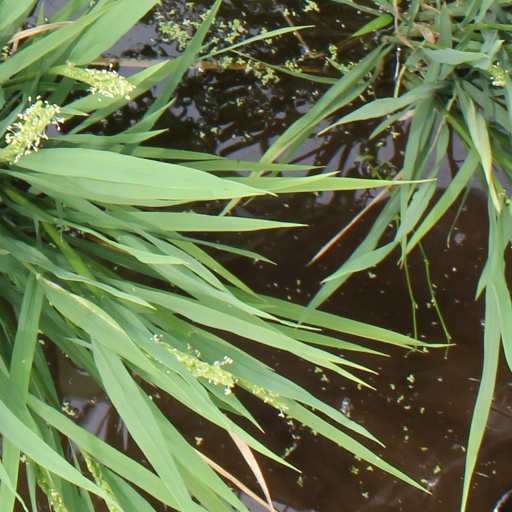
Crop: rice